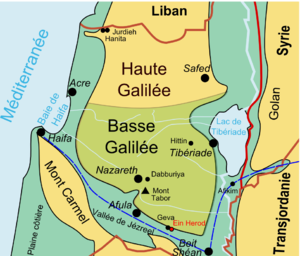
Carte du nord de la Palestine mandataire avec les principaux centres d'opérations des Special Night Squads en 1938
Les Special Night Squads étaient des unités de forces spéciales constituées de combattants juifs palestiniens et de soldats britanniques, actives en Palestine mandataire lors de la Grande Révolte arabe de 1936-1939.